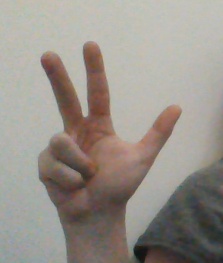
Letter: al